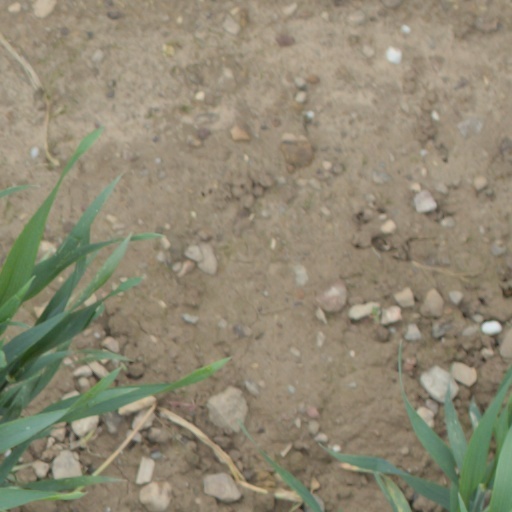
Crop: wheat